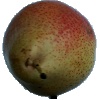
Label: Pear Forelle 1